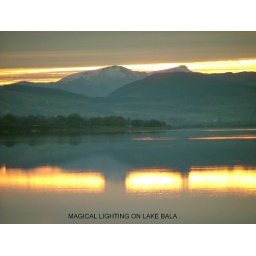
Llyn Tegid (Lake Bala) in Gwynedd Wales, a natural lake and home to an ice age fish!